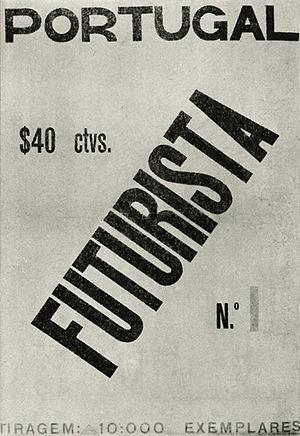
Santa-Rita Pintor est un artiste peintre portugais.